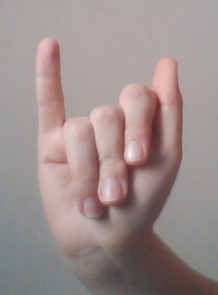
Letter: meem